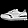
Label: Sneaker